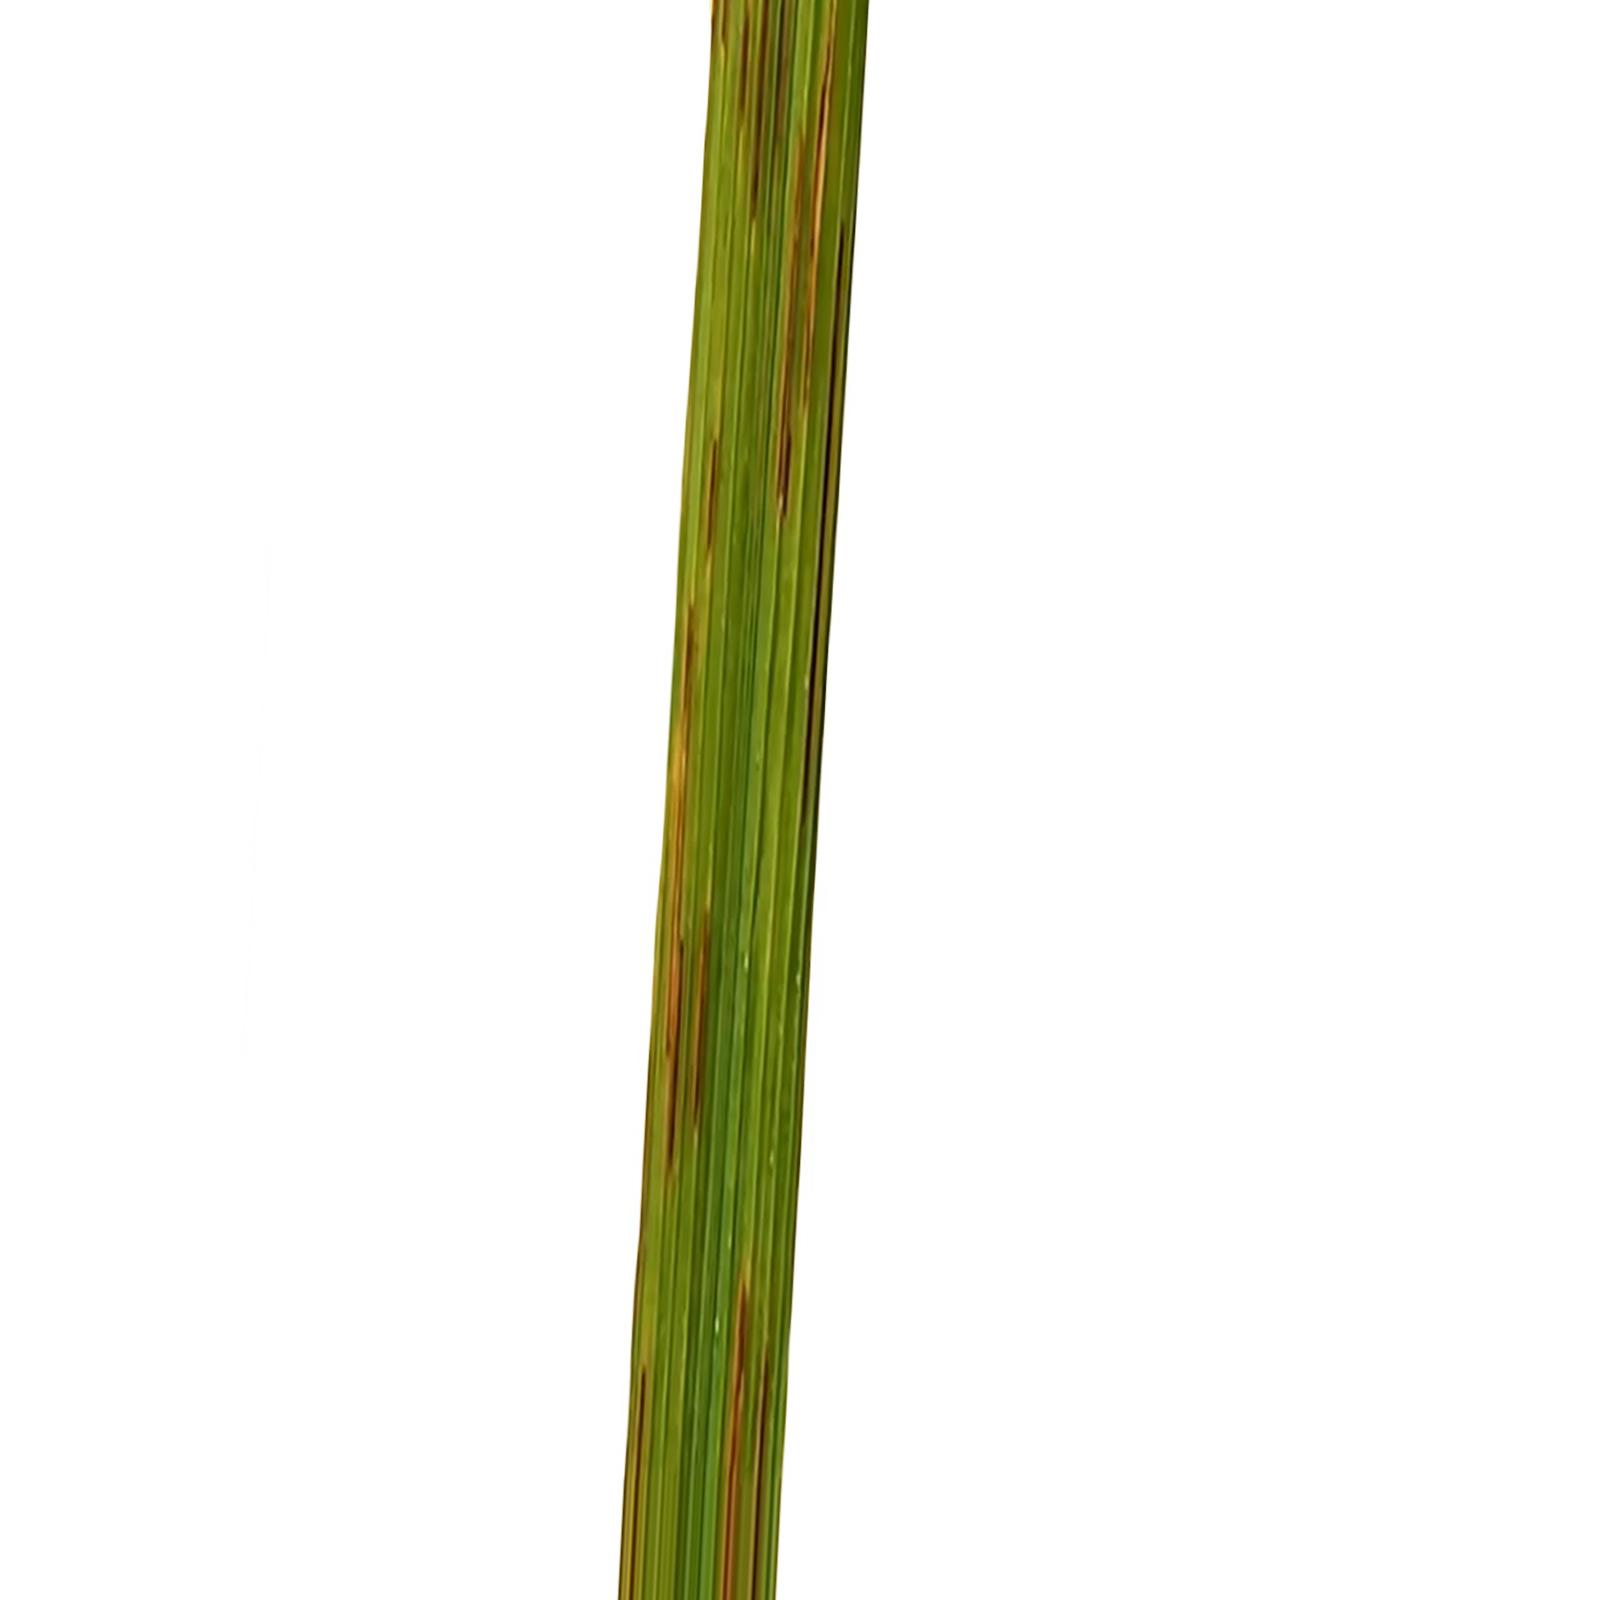
Nhãn: Bệnh Gạch Nâu ( Narrow Brown Spot )